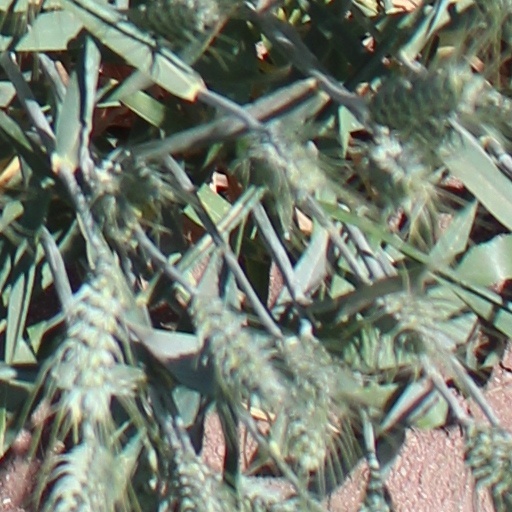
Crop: wheat